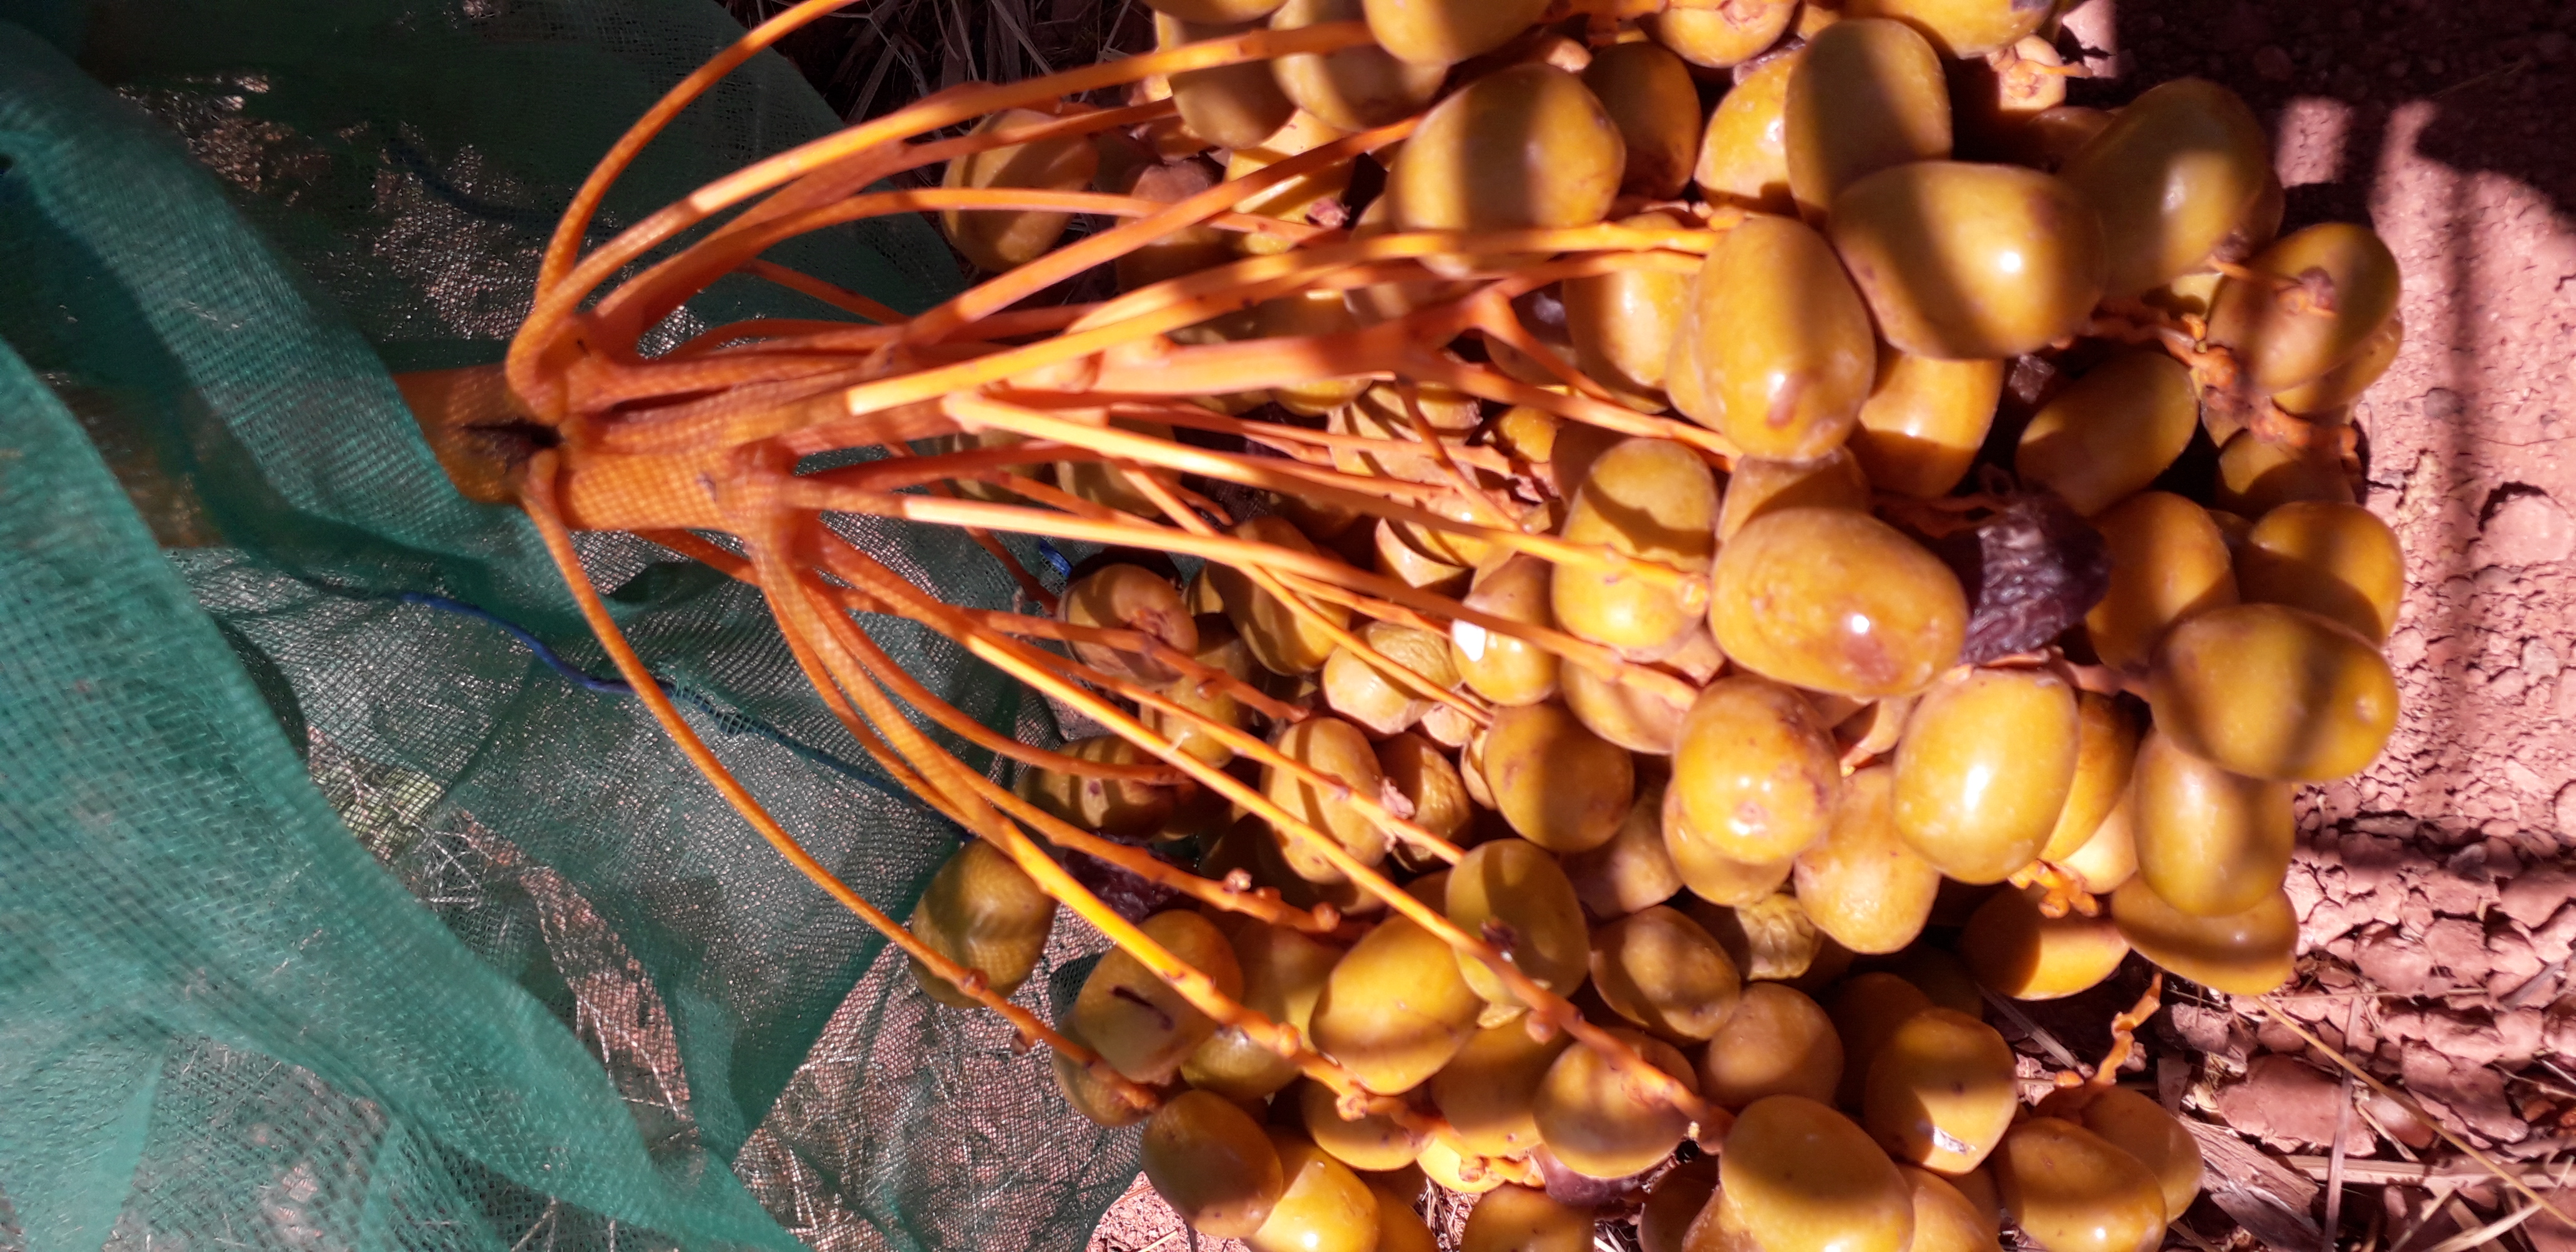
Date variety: Boufagous